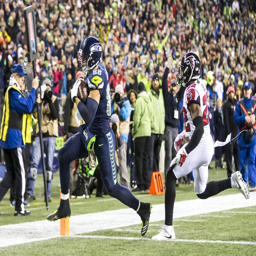
american football player runs in a-point conversion , making it a-point game in the fourth quarter .